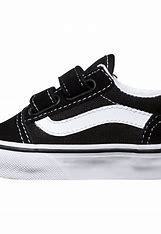
Brand: Vans
Model: Old Skool V